Numenera

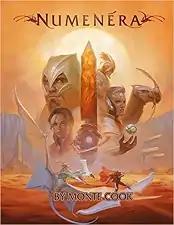
2013 cover by Kieran Yanner

Numenera is a science fantasy tabletop role-playing game set in the far distant future, written by Monte Cook, published in 2013.